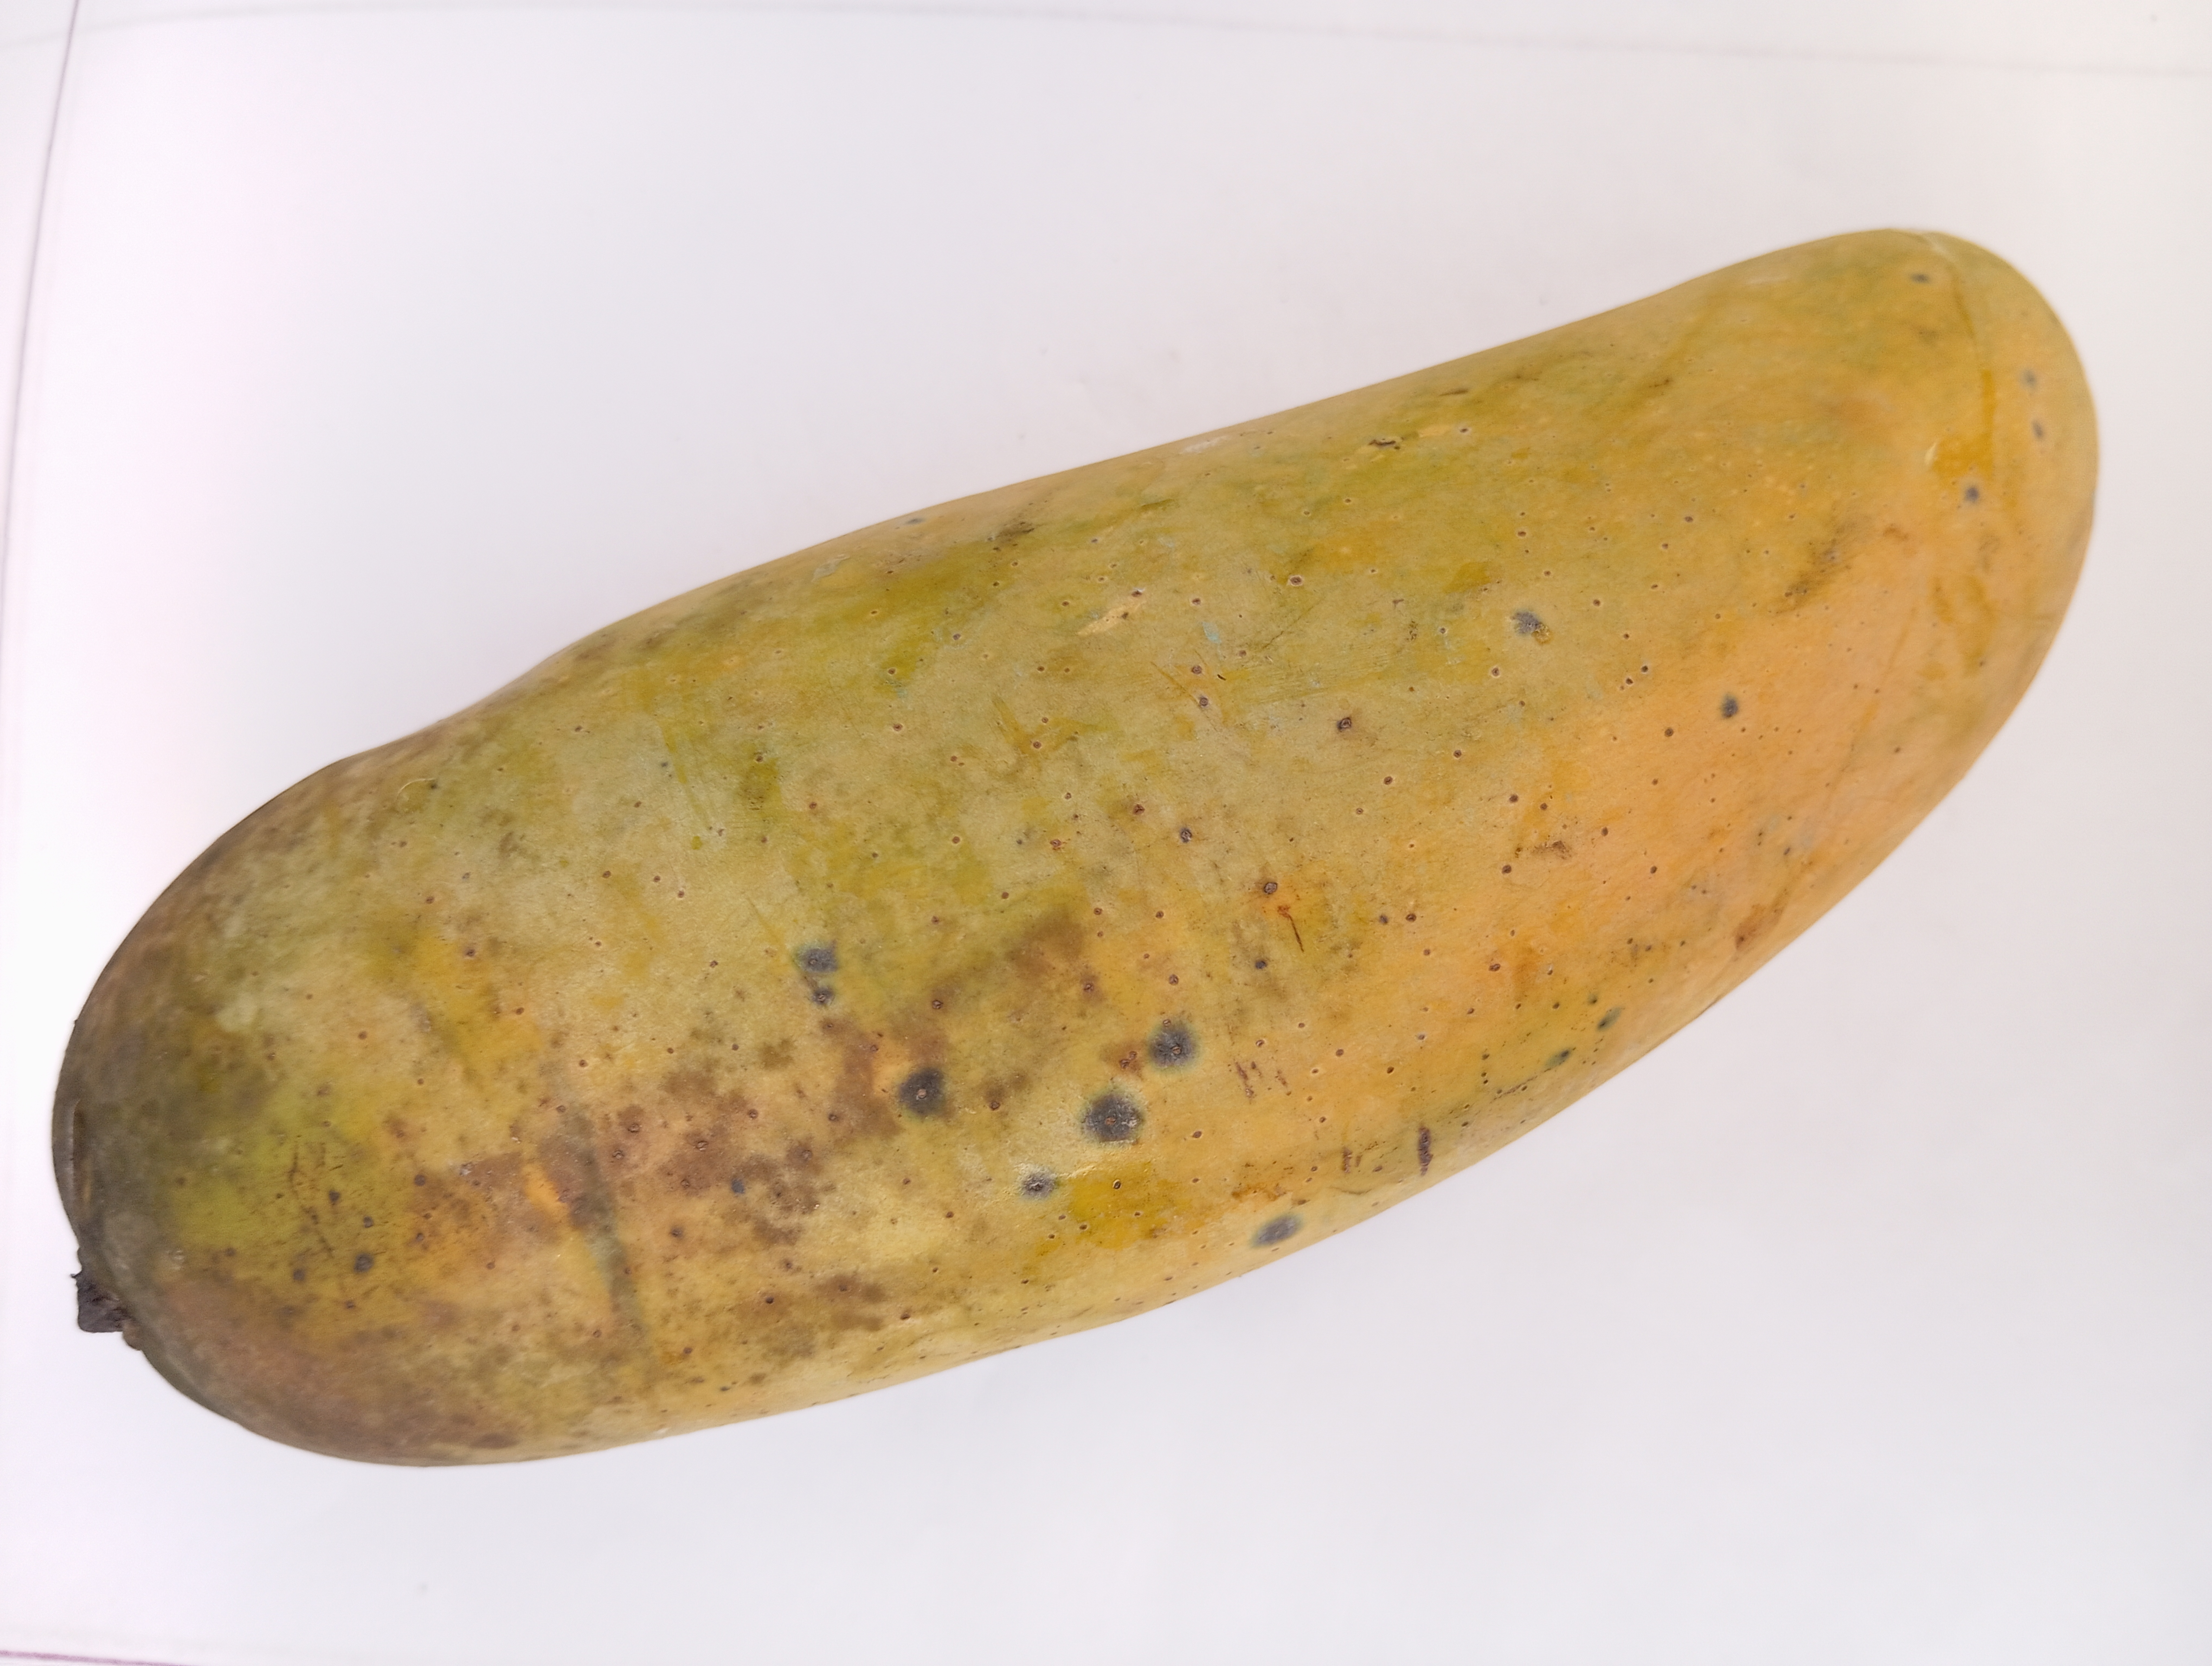
Mango variety: Banana